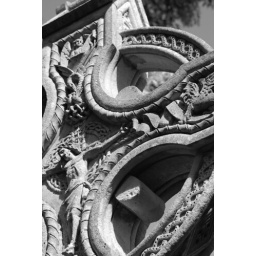
Conversion to black and white in photoshop, thanks to pb15 for the recommendation.